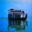
Label: ship